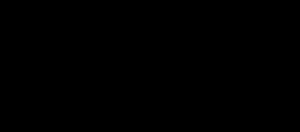
Cytisin
Til sammenligning den kemiske struktur af vareniclin
Cytisin kaldes også baphitoxin og sophorin. Det er et toxisk alkaloid, som tilhører gruppen quinolizidin-alkaloider. Det har bruttoformlen C₁₁H₁₄N₂O, og det forekommer naturligt i bl.a. Guldregn, hvor det især findes i frøene, og derfor er det årsag til de frygtede forgiftninger af småbørn. I store doser kan det hæmme åndedrættet og blive livsfarligt. LD50 er i mus omkring 2 mg i.v./kg.